Szczawno-Zdrój

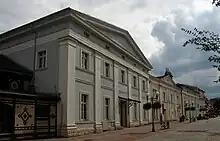
The Zdrojowy Theater hosts the annual International Wieniawski Festival

Since the 19th century the spa was very popular among the Polish cultural elite. Among its guests were poets Zygmunt Krasiński, Teofil Lenartowicz, Lucjan Siemieński and Narcyza Żmichowska, composer and virtuoso violinist Karol Lipiński, philosopher August Cieszkowski and the inventor of Esperanto L. L. Zamenhof. In 1855 and 1857, one of the greatest Polish violinists Henryk Wieniawski visited the spa and played concerts here. From 1966, the city hosts the annual International Wieniawski Festival. Among famous guests of other nationalities were King Constantine I of Greece and British politician Winston Churchill. In 1896 a new Spa Theater was built, after World War II named after Henryk Wieniawski.